Reflective practice

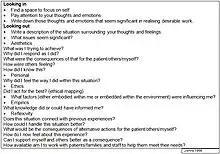
Adaptation of the Johns reflective model

Professor of nursing Christopher Johns designed a structured mode of reflection that provides a practitioner with a guide to gain greater understanding of his or her practice. It is designed to be carried out through the act of sharing with a colleague or mentor, which enables the experience to become learnt knowledge at a faster rate than reflection alone.